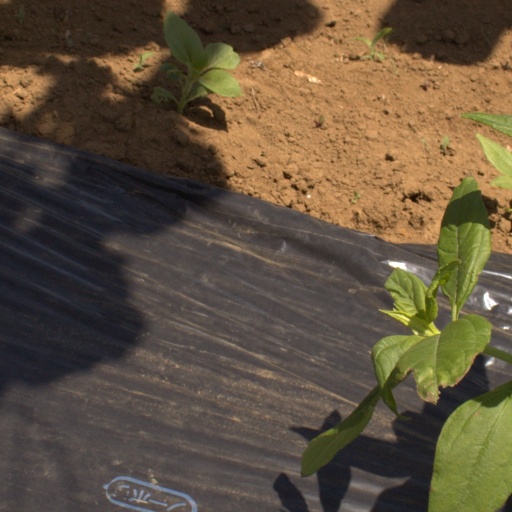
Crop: Jerusalem artichoke